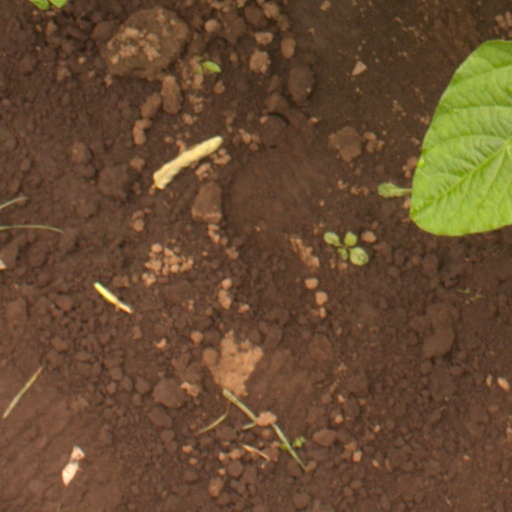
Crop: soybean